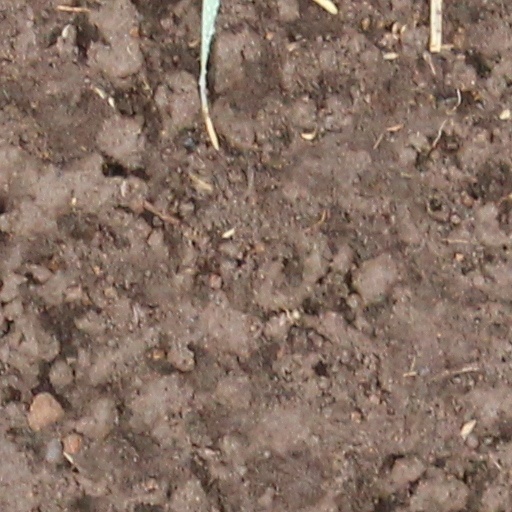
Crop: wheat